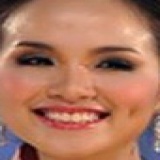
hoa hậu Lưu Thị Diễm Hương